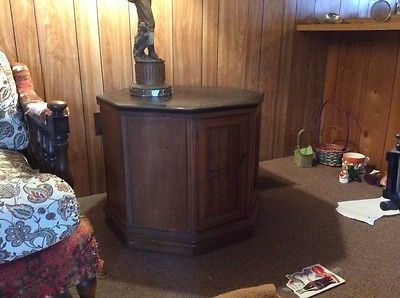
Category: table